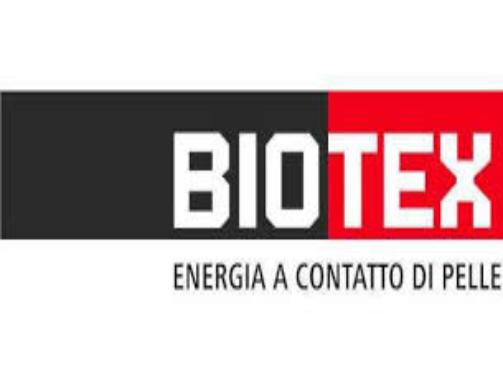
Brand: Biotex
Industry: Necessities